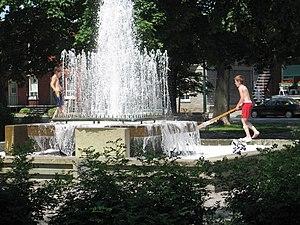
La fontaine du part Victoria de fr:Trois-Rivières, par une chaude journée d'été.Photo: Claude Boucher, 18 juin 2006
Liste des parcs municipaux de Trois-Rivières, par secteurs de la ville, en ordre alphabétique :